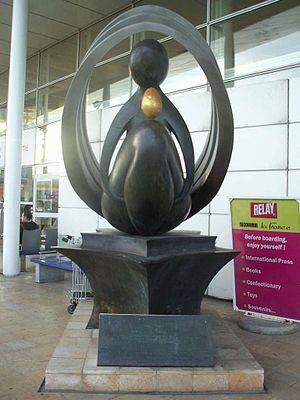
Les études de conception et la maitrise d’œuvre du projet ont notamment été réalisées par les sociétés d’ingénierie Setec et Atkins. Ces deux sociétés ont reçu conjointement le prix « Major civil engineering project of the last 100 years », décerné par la FIDIC en septembre 2013.